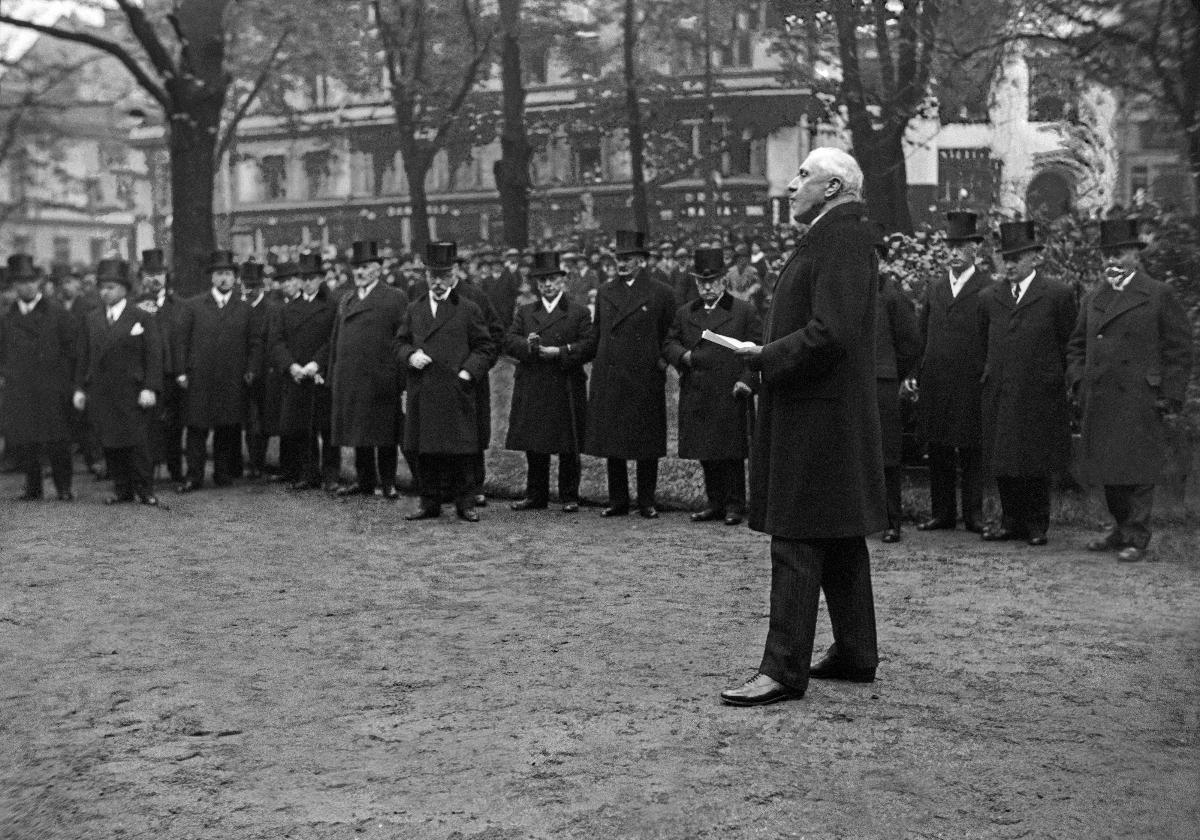
Taru ja Totuus
Sagan och Sanningen; The Tale and the Truth
sisällön kuvaus: Kuvanveistäjä Gunnar Finnen Taru ja Totuus monumentin paljastustilaisuus Esplanadin puistossa Helsingissä 12.10.1932. Professori Castrén puhuu. content description: The unveiling of sculptor Gunnar Finne's Fable and Fact monument in the Esplanade park in Helsinki 12.10.1932. Professor Castrén is speaking. innehållsbeskrivning: Avtäckningen av skulptör Gunnar Finnes monument Saga och Sanning i Esplanadsparken i Helsingfors 12.10.1932. Professor Castrén talar.
Kuvaaja: Sundström, Hugo, kuvaaja
Vuosi: 1932
Paikka: Suomi, Uusimaa, Helsinki
Aiheet: taide; julkinen taide; patsaat; muistomerkit; monumentit; paljastustilaisuudet; kirjailijat; Zacharias Topelius; HBL; art; public art; statues; monuments; authors; sculpture; revealing; konst; offentlig konst; statyer; minnesmärken; författare; skulptur; avtäckning; monument